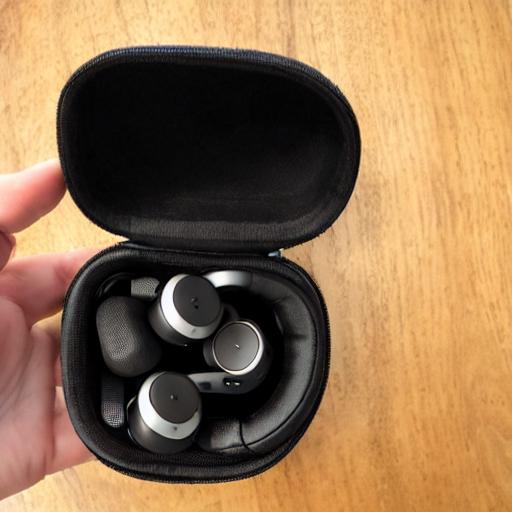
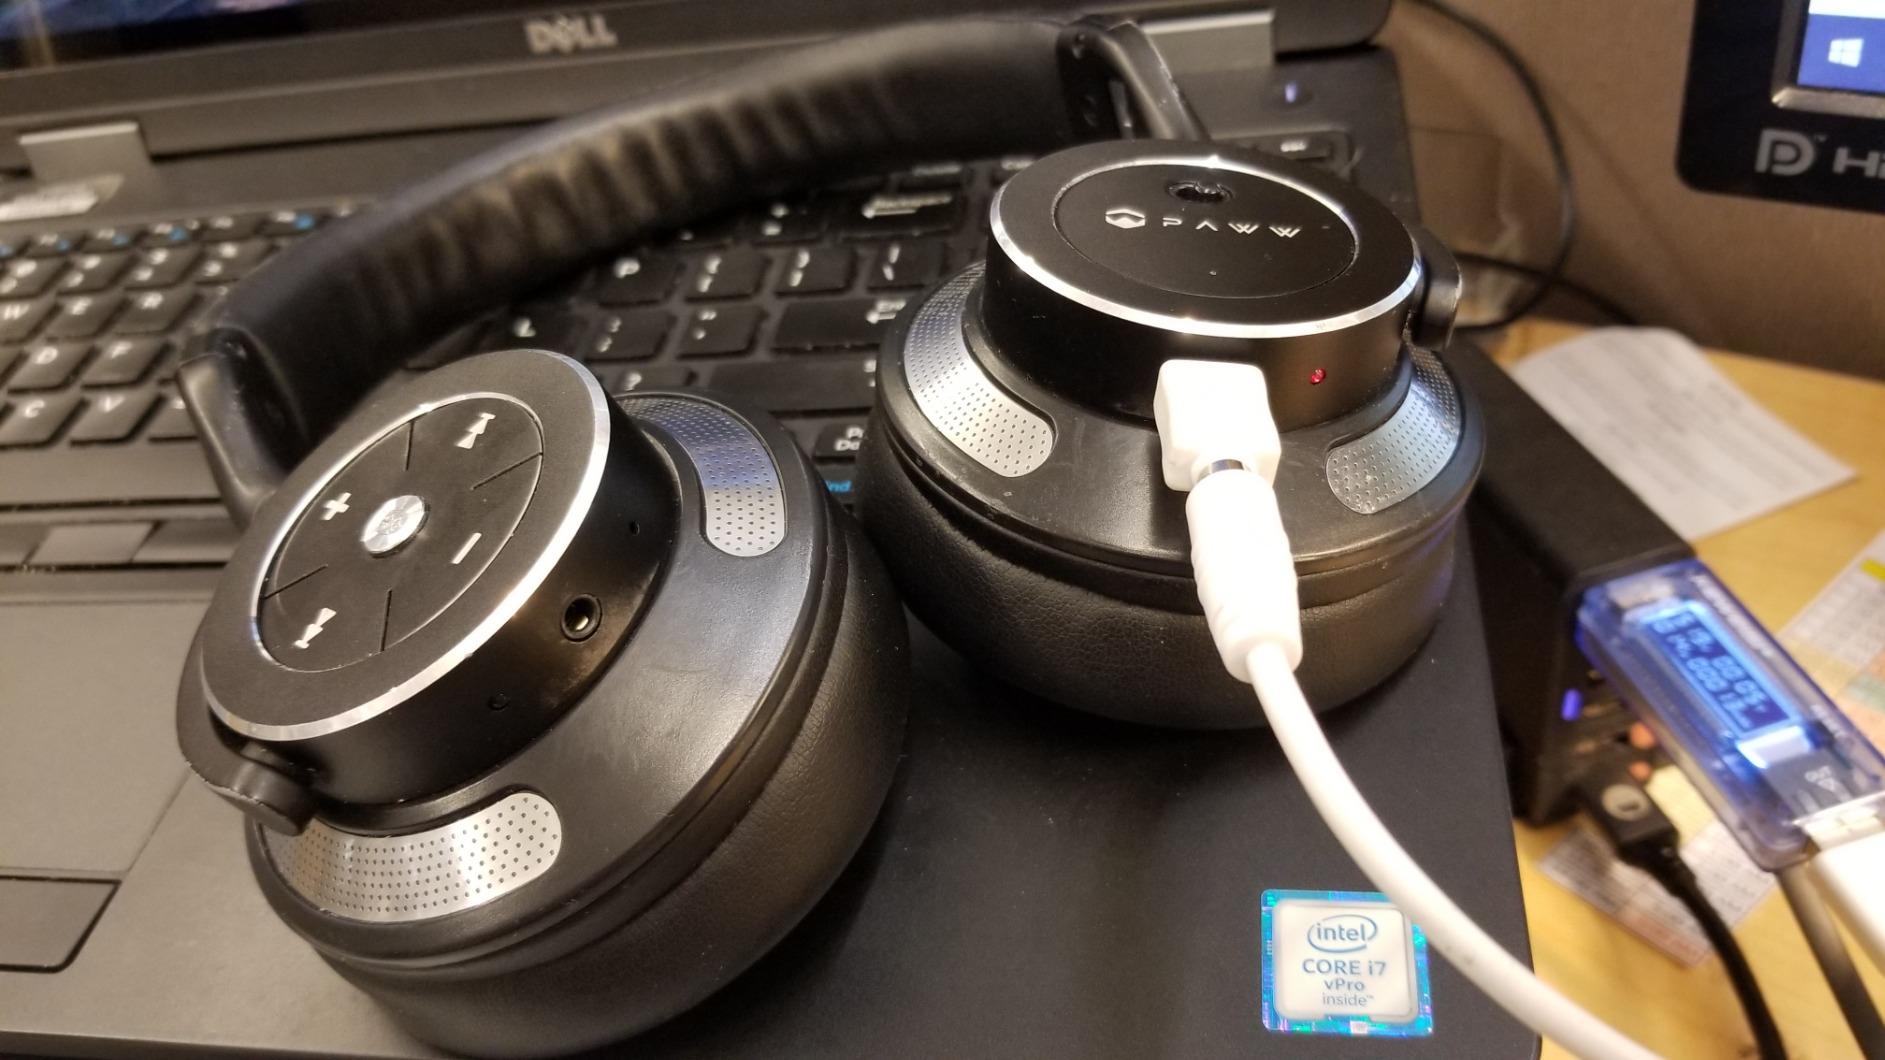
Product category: headphones
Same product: no